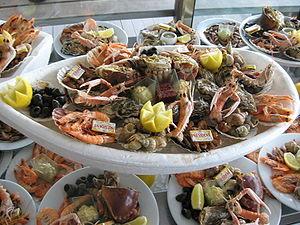
Un plateau de fruits de mer est un plat de fruits de mer, crus ou cuits, servis sur un plateau, dont la composition peux varier selon les régions, les saisons, et arrivages.